Lombardy Hall

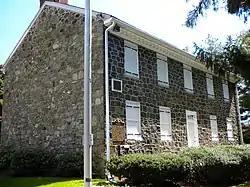

Lombardy Hall is a historic house at 1611 Concord Pike in Fairfax, New Castle County, Delaware, United States. Probably built about 1750, this stone house is notable as the home of U.S. Founding Father Gunning Bedford Jr. (1747-1812), a delegate to the Constitutional Convention and a signer of the U. S. Constitution. It was declared a National Historic Landmark in 1974.